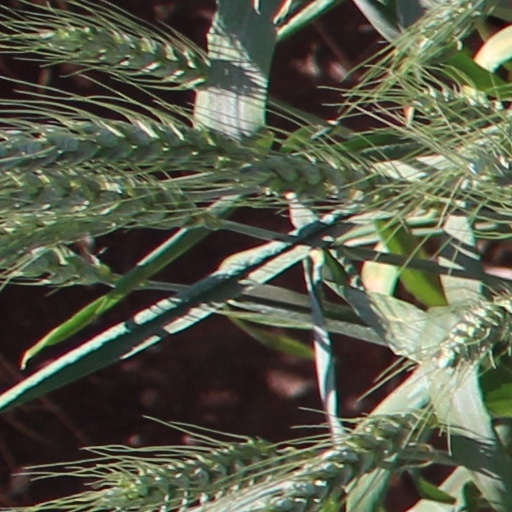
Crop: wheat